Merman

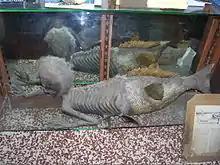
The Banff "merman" on display at the Indian Trading Post, Banff, Alberta

English folklorist Jacqueline Simpson surmises that as in Nordic (Scandinavian) countries, the original man-like water-dwellers of England probably lacked fish-like tails. A "wildman" caught in a fishnet, described by Ralph of Coggeshall was entirely man-like though he liked to eat raw fish and eventually returned to the sea. Katharine Mary Briggs opined that the mermen are "often uglier and rougher in the British Isles".